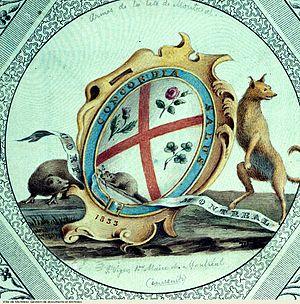
Armoiries de Montréal, version originale de 1833
Les armoiries de la Ville de Montréal, métropole du Québec, ont été adoptées dans leur version actuelle le 13 septembre 2017. Elles reprennent la version adoptée en 1938 avec l'ajout, au centre, d'un symbole représentant les peuples autochtones. La première version remonte à 1833. L'utilisation de ces armoiries par la Ville revêt aujourd'hui un caractère d’exception.